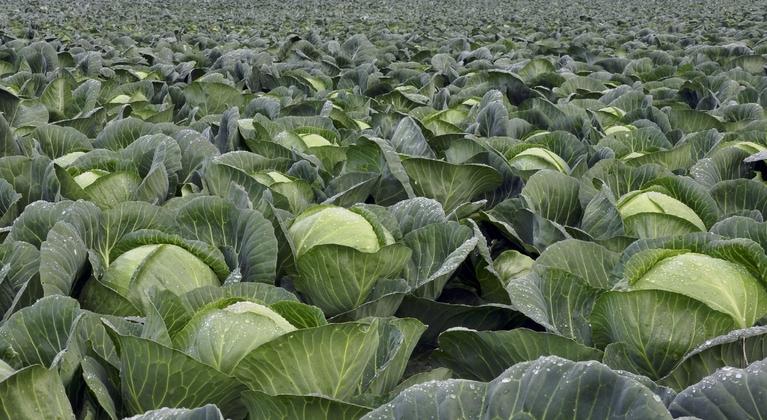
Hili ni shamba kubwa la kabichi. Zinaonekana kubwa na kuwa ziko tayari kuvunwa. Zina rangi ya kijani. Hii inaashiria kuwa ni shamba lenye mazao mengi kwa wakulima na pia kwa wanajamii.